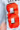
Number: 8